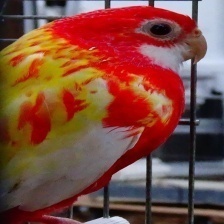
Species: EASTERN ROSELLA
Scientific name: PLATYCERCUS EXIMIUS